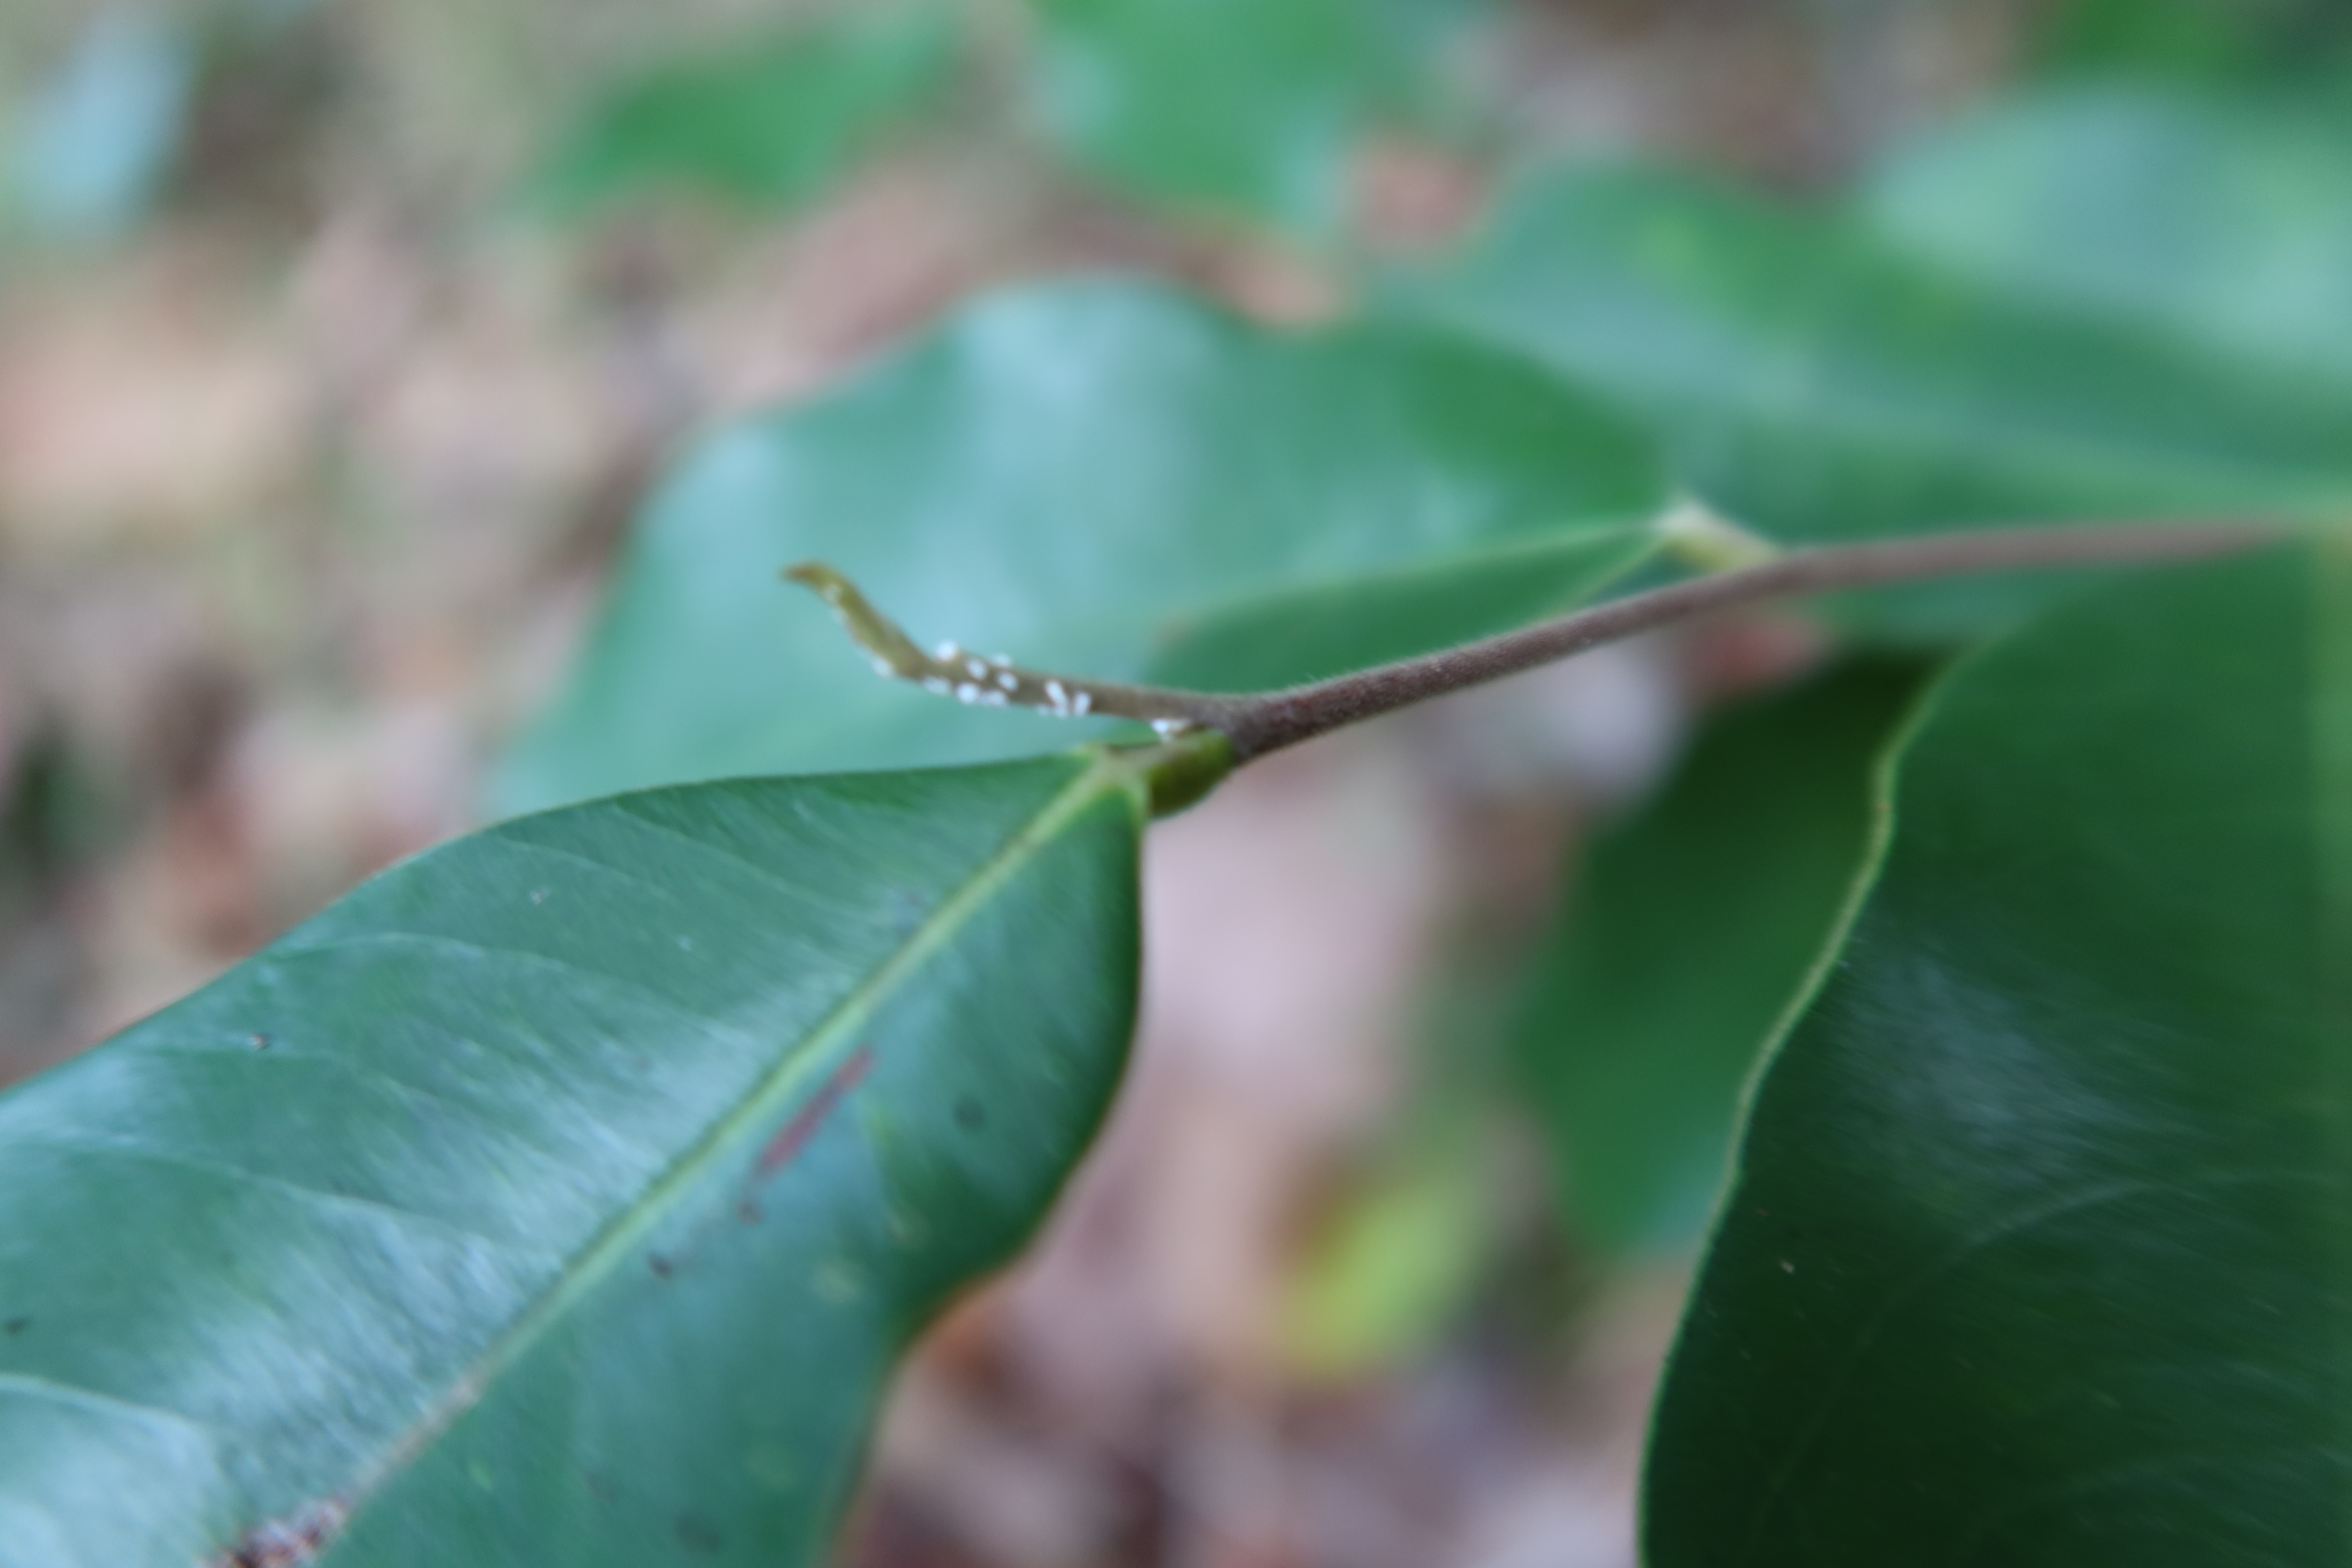
Label: Mealy bugs